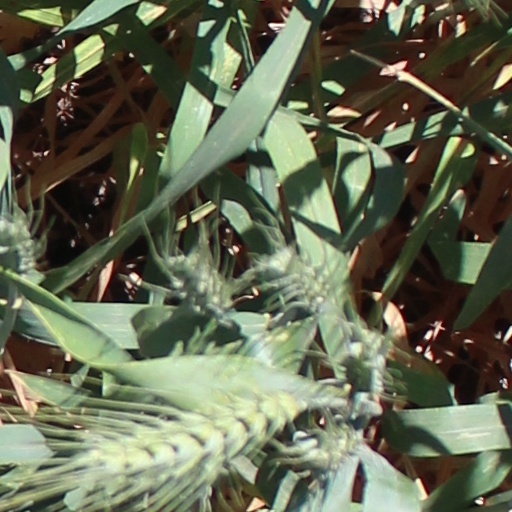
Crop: wheat